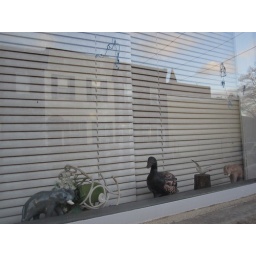
animals in window